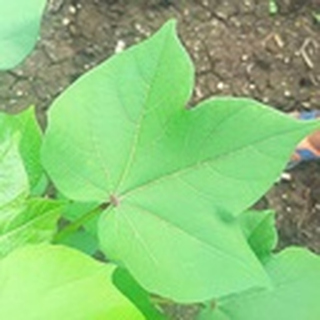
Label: healthy_cotton